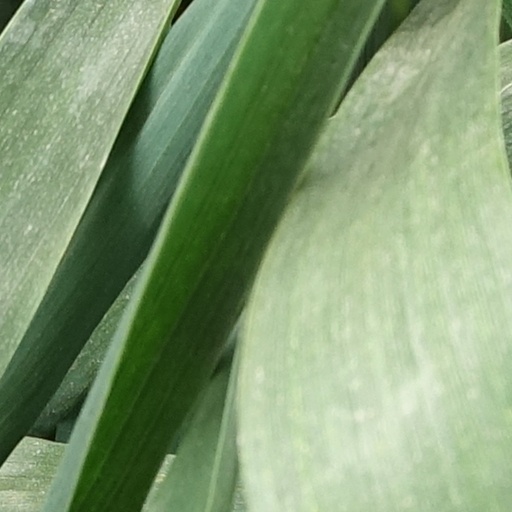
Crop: wheat